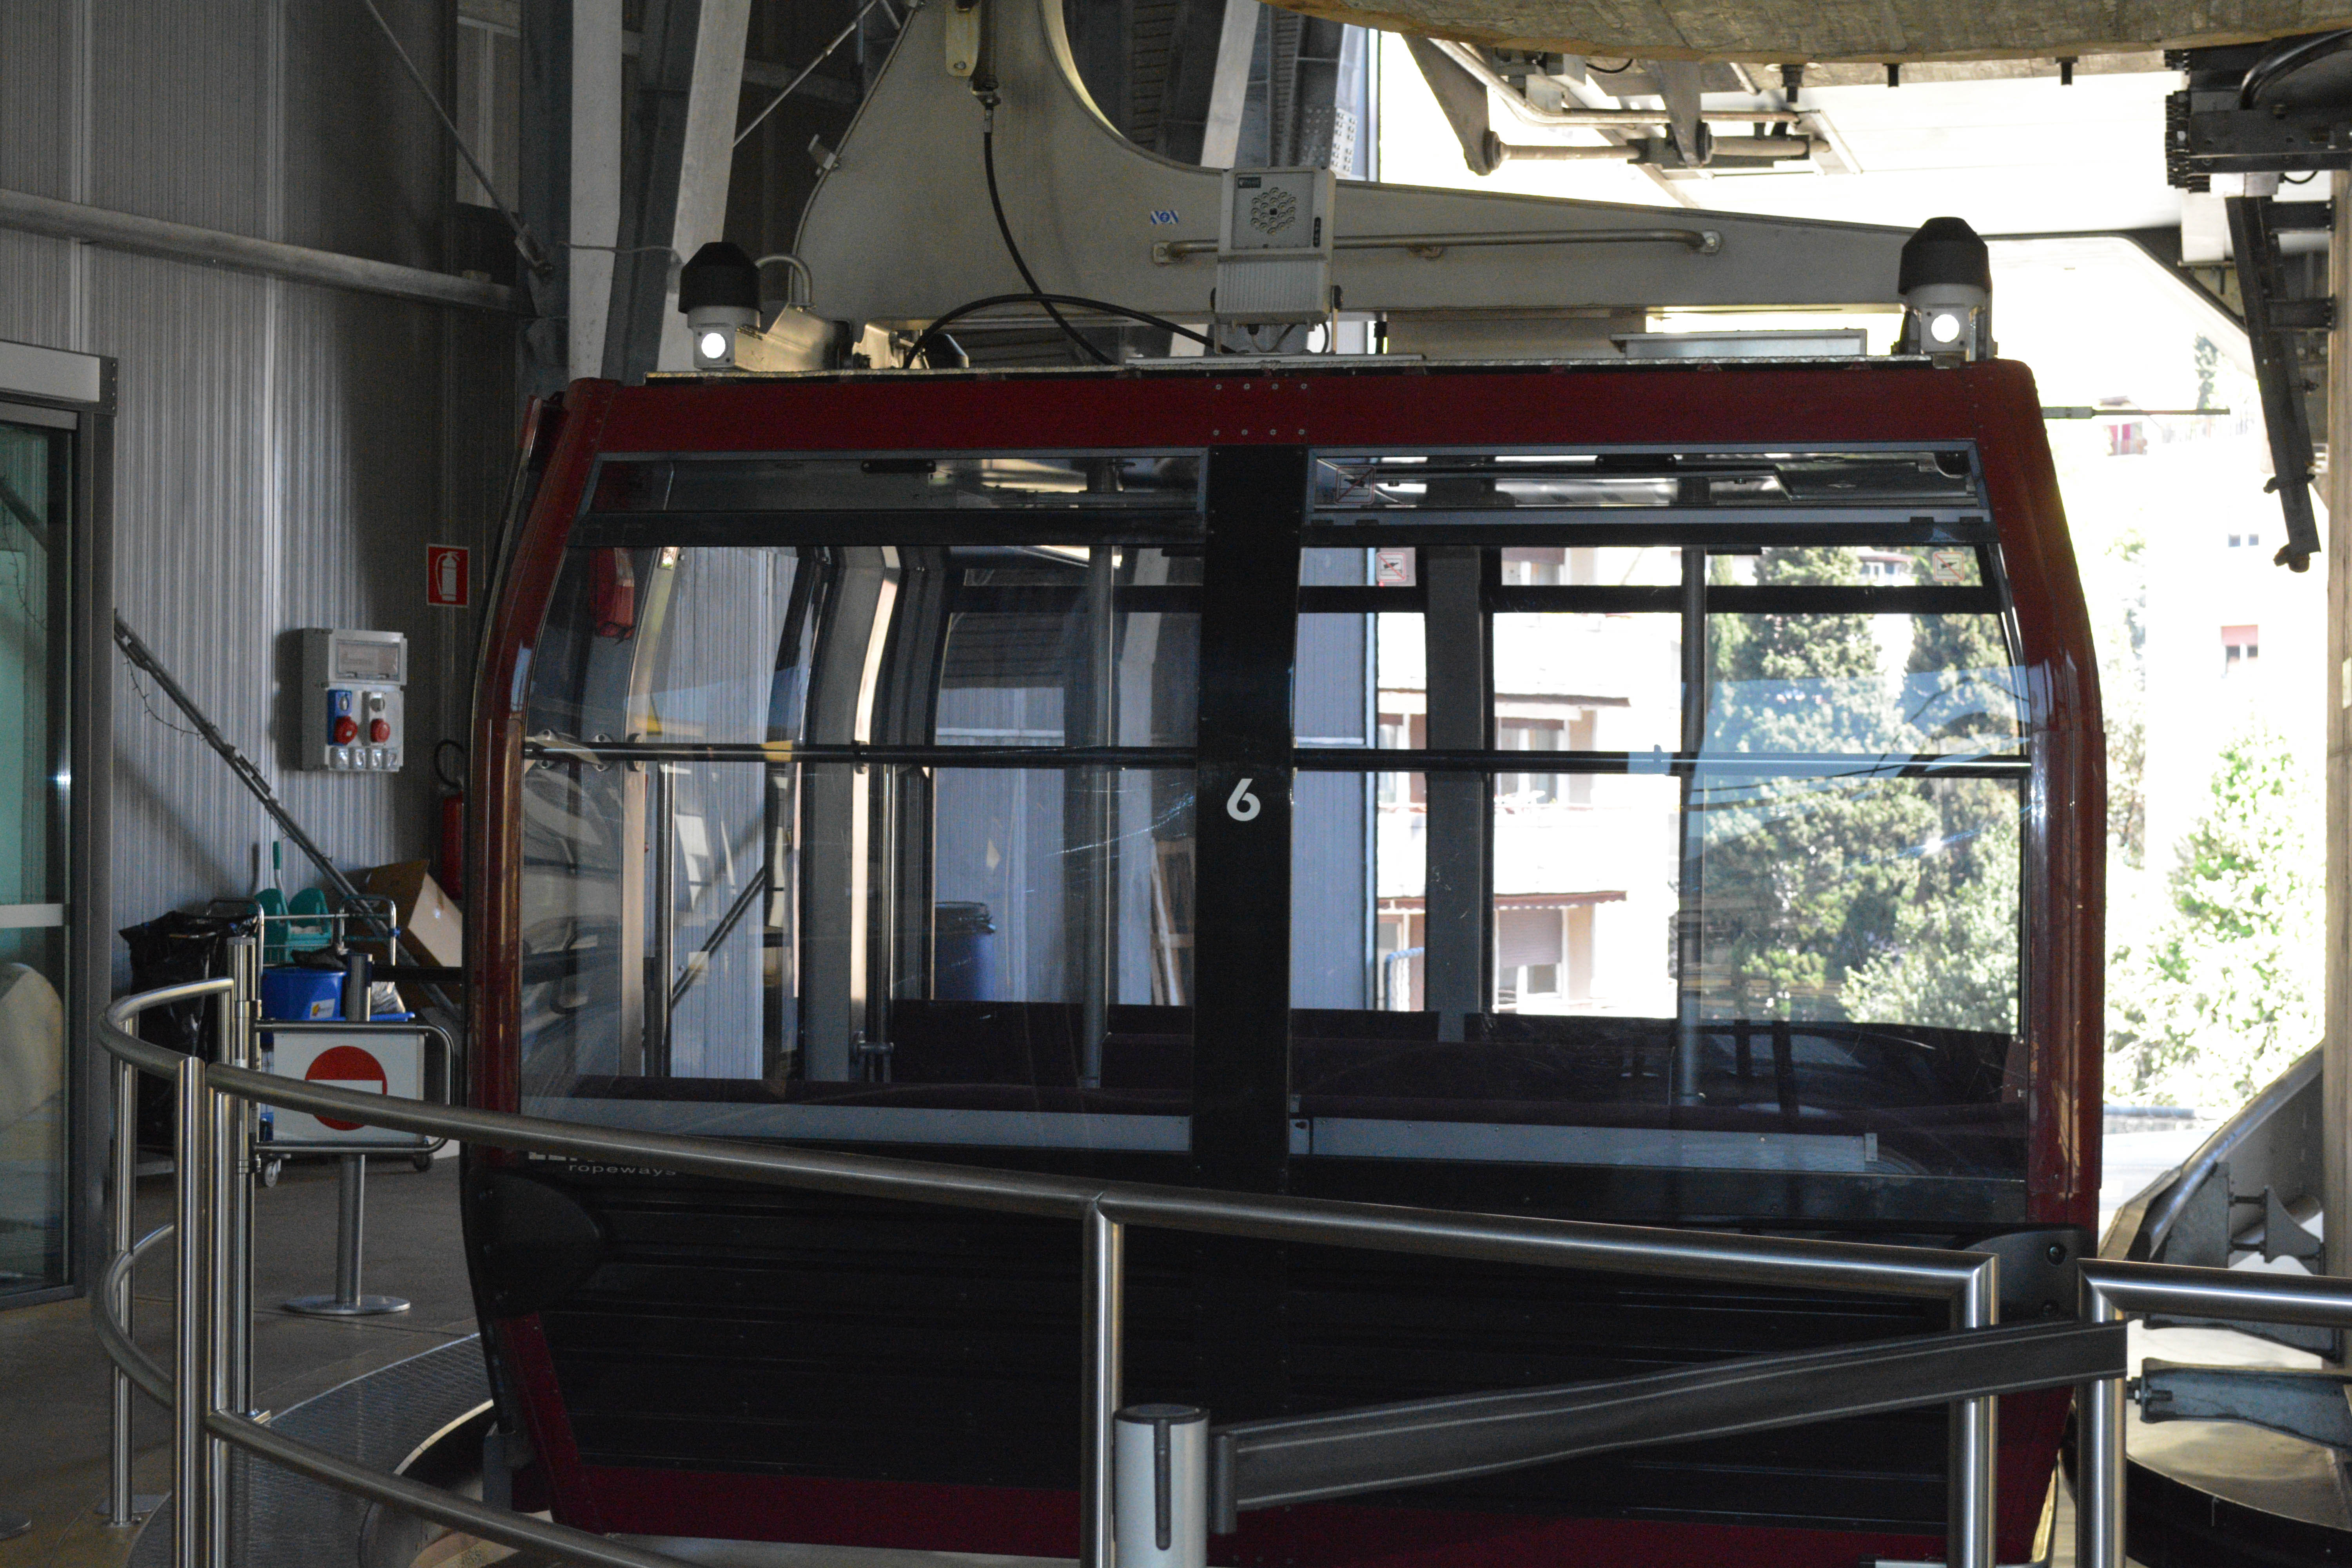
car, window, vehicle, automobile make, automotive exterior